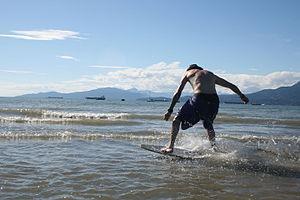
Le skimboard est un sport de glisse qui consiste à surfer sur une vague en se lançant de la plage. Le nom vient du verbe anglais to skim et de board, comme dans surfboard, un skimboard est donc littéralement une « planche à frôler/écumer » car elle plane au ras de l'eau.